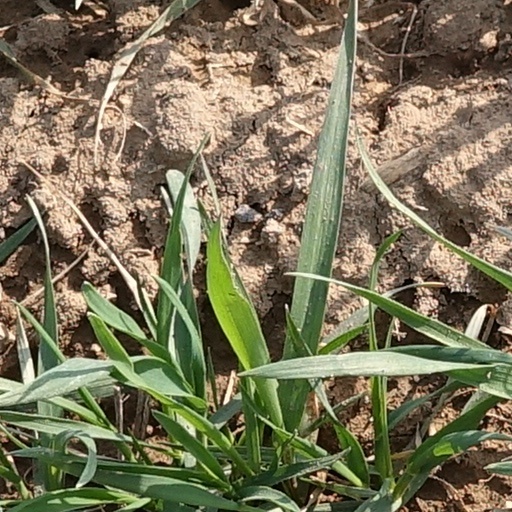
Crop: wheat